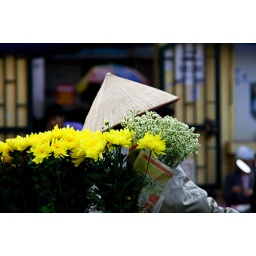
Flower sellers wearing conical hats in the old quarter of Hanoi wander the streets with baskets of colourful flowers.